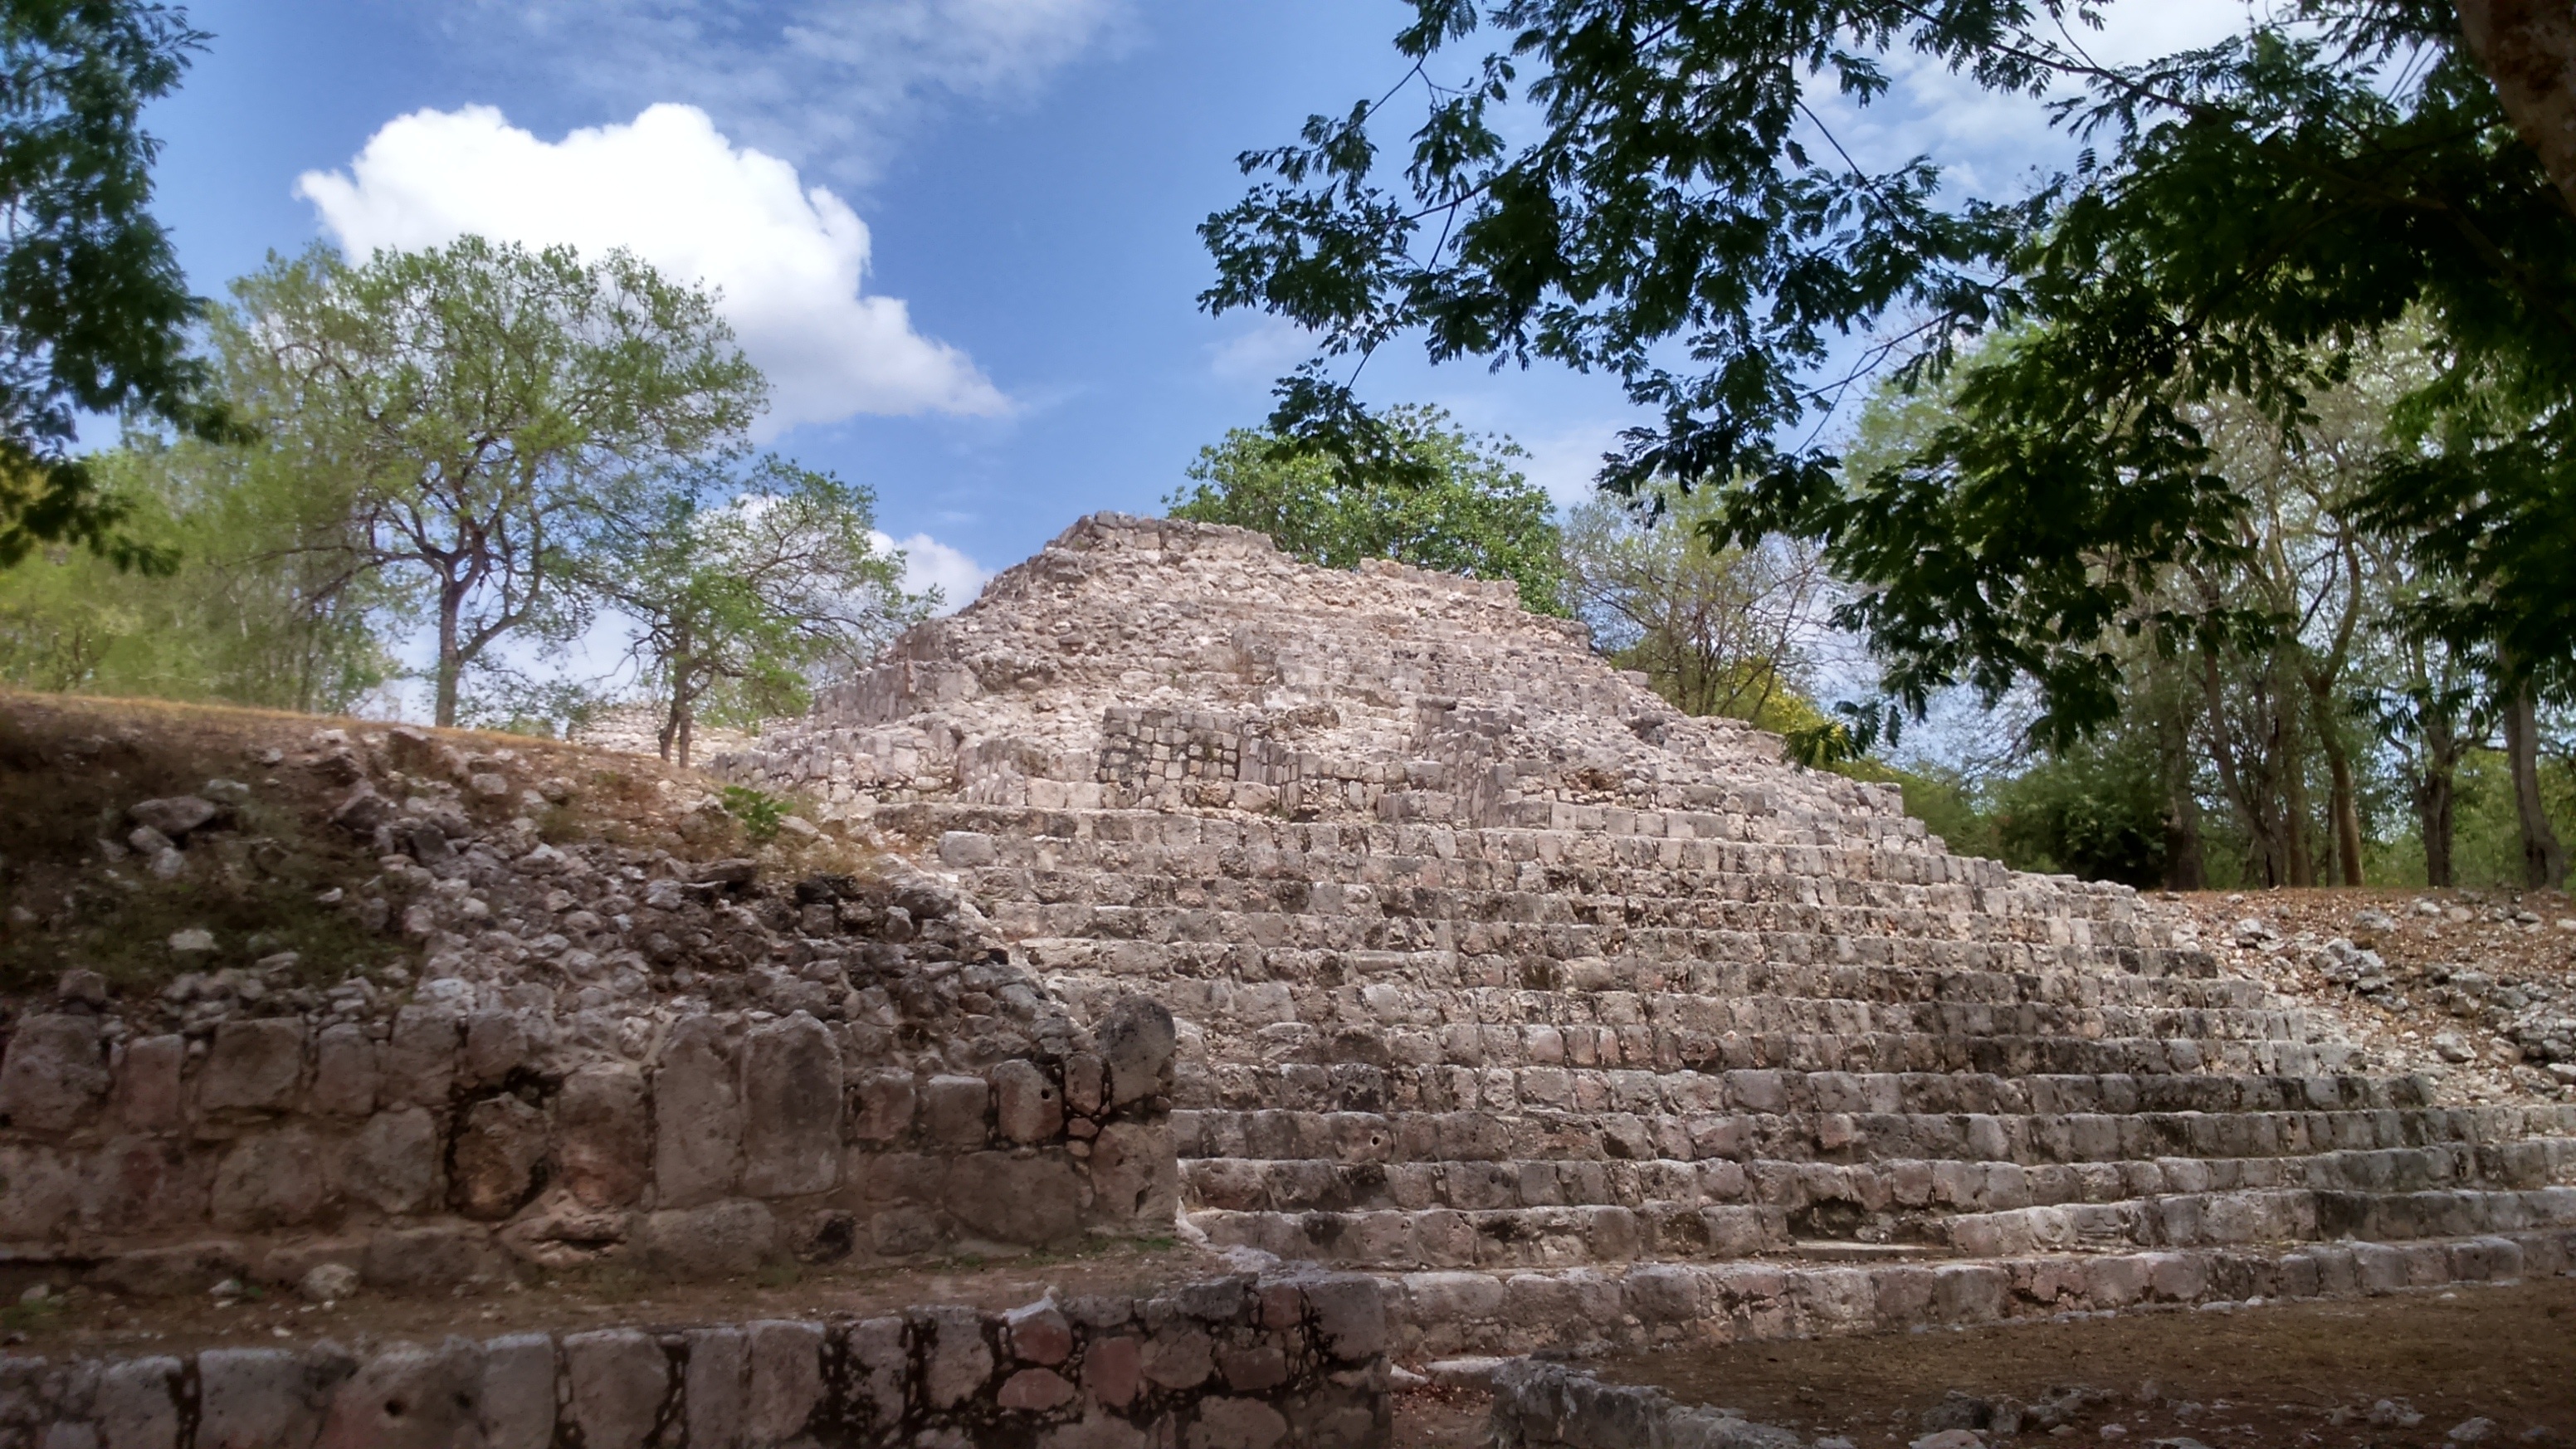
rock, monument, pyramid, ancient, tourism, mayan, geology, mexico, ruins, badlands, civilization, culture, history, wadi, archaeological, archaeological site, ancient history, edzn, maya civilization